São João da Madeira

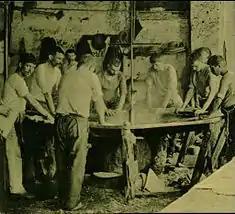
The "Unhas Negras" workers of the felt industry, immortalized by João da Silva Correia

The origins of São João da Madeira extend back to the consecutive settlements by Celt, Roman, Moors and Visigoths. Yet, historically the first mention of São João occurred in 1088: the first reference was the phrase "Uilla de Sancto Ioanne de Mateira", that appeared in the sale of lands in the territory. The designation of "Madeira" that appeared was in reference to the abundance of trees and forest, that continued to exist in the region.